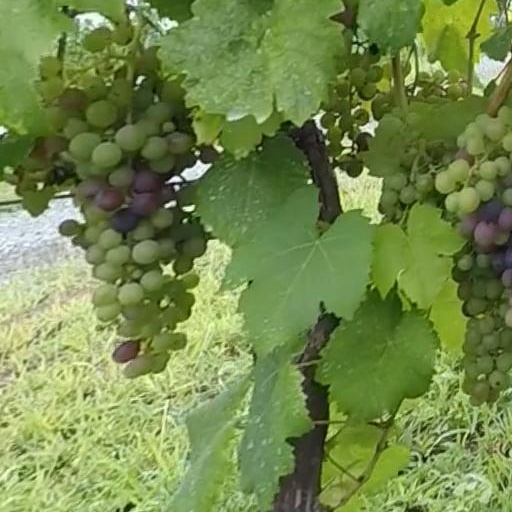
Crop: grape